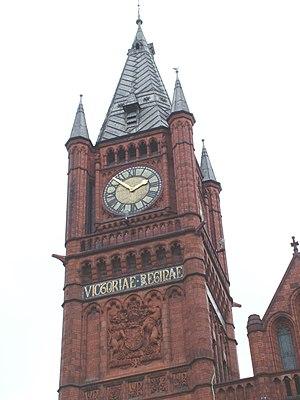
L'université de Liverpool est une université britannique située dans la ville de Liverpool. Elle est en 28ᵉ position au classement des meilleures universités britanniques, publié par le journal Sunday Times.
Liverpool [livœʁpul] est une cité et un district métropolitain du Merseyside dans la région de l'Angleterre du Nord-Ouest sur la rive est et nord de l'estuaire du fleuve Mersey. La ville faisait partie du comté du Lancashire jusqu'en 1974 avant la formation du comté de Merseyside.